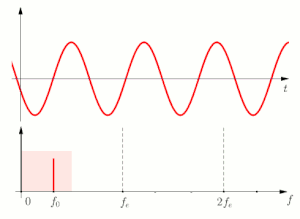
Cinq signaux présentant exactement les mêmes échantillons apparaissent succéssivement.
Le théorème d'échantillonnage, dit aussi théorème de Shannon ou théorème de Nyquist-Shannon, établit les conditions qui permettent l'échantillonnage d'un signal de largeur spectrale et d'amplitude limitées.